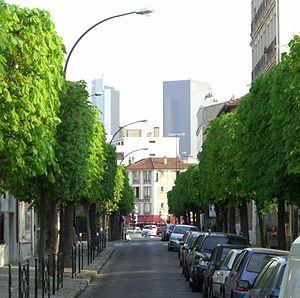
Avenue Conte, entre la gare de La Garenne et la place de Belgique (troisième plan
La Garenne-Colombes, également nommée localement La Garenne, est une commune française située dans le département des Hauts-de-Seine en région Île-de-France.